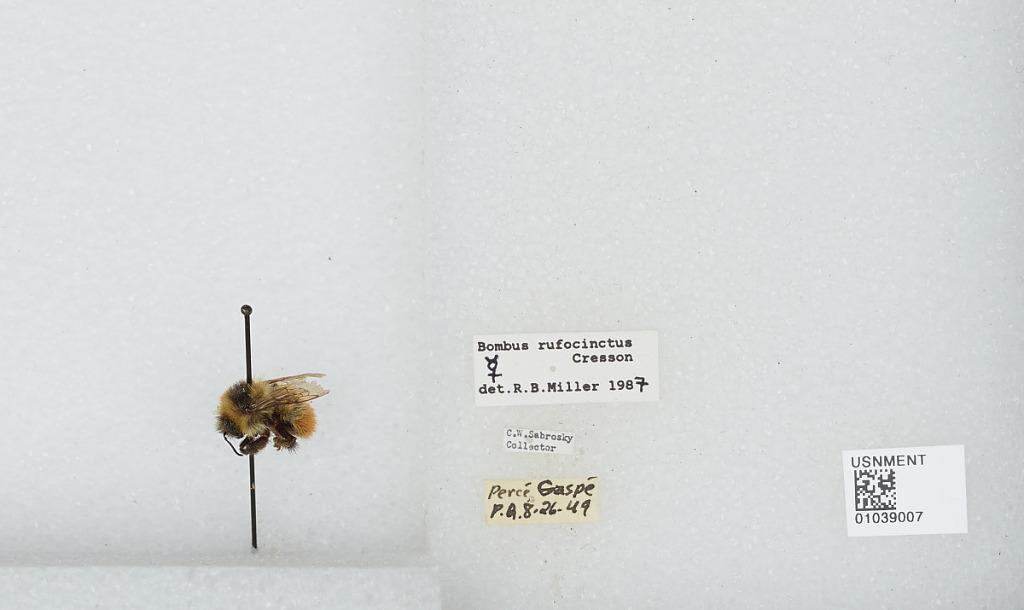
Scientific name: Bombus (Cullumanobombus) rufocinctus Cresson
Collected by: C. Sabrosky
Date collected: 1949-8-26
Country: Canada
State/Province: Quebec
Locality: Perce Gaspe
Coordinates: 48.6275, -64.305
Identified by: Miller, R. B.